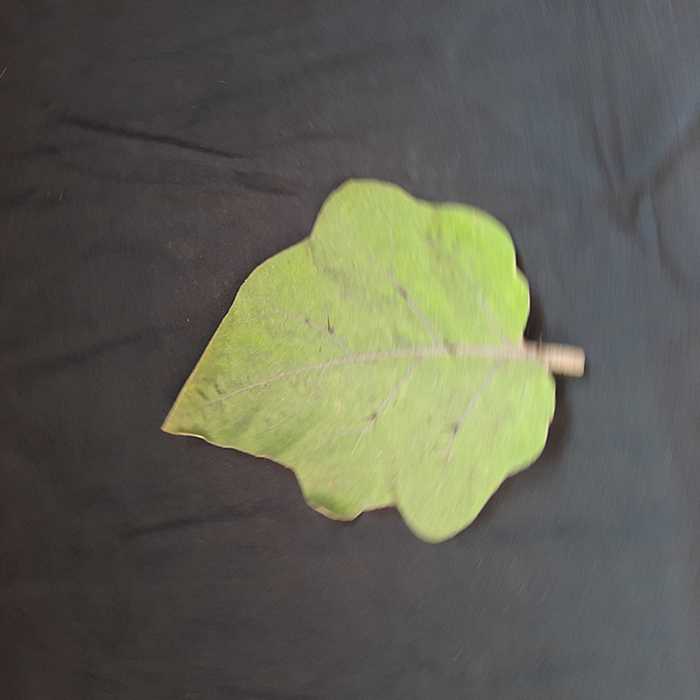
Plant: Eggplant
Label: Eggplant fresh leaf